A. Edward Sutherland

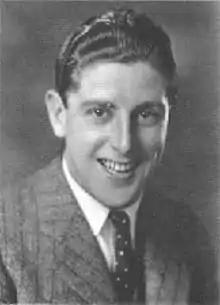

Albert Edward Sutherland (January 5, 1895 – December 31, 1973) was a British-born film director and actor. Born in London, he was from a theatrical family. His father, Al Sutherland, was a theatre manager and producer and his mother, Julie Ring, was a vaudeville performer. He was a nephew of both Blanche Ring and Thomas Meighan, who was married to Frances Ring, another of his mother's sisters.